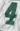
Number: 4